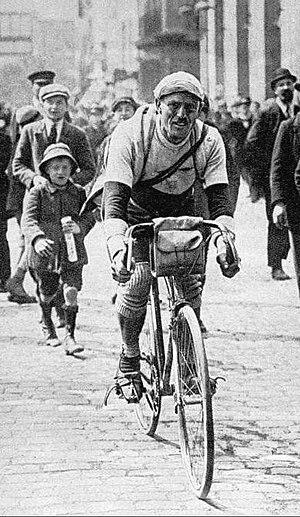
Louis Mottiat à Brest (Paris-Brest-Paris 1921).
Louis Mottiat, né le 8 juillet 1888 à Bouffioulx et mort le 5 juin 1972, est un cycliste belge. C'est un des plus grands champions wallons de cyclisme.